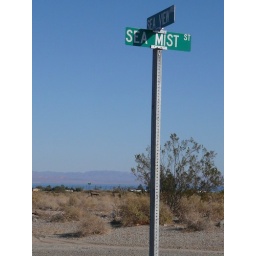
a very ironic street sign near the salton sea in a (failed!) planned resort community. note the lack of resort looking surroundings.